South Atlantic High

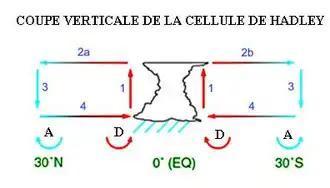
Hadley cell transporting heat and humidity from the Tropics toward the mid-latitudes.

In the Horse latitudes, generally in the region between 30 and 35 degrees of north and south latitude, there are more or less permanent highs. This is the subsiding part of Hadley cells. Indeed, near the equator, where the Coriolis force is quite weak, a direct circulation of air is established. In the lower levels of the atmosphere, the difference in temperature between the equator and the northerly warmer regions gives rise to the Intertropical Convergence Zone where the warmer air rises because of convergence and relatively lower density. Subsequently, this air spreads north and south and cools at higher altitude and descends further north and south.